Passer predomesticus

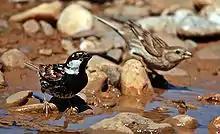
A male and female of the Spanish sparrow, a close relative of "P. predomesticus", in southeastern Turkey

The known material of "Passer predomesticus" consists of two premaxillary bones in the collections of the Hebrew University of Jerusalem. The bones were described by Israeli palaeontologist Eitan Tchernov in 1962 and reviewed by South African zoologist Miles Markus two years later. Tchernov did not unambiguously identify a type specimen and his paper was said by Robert M. Mengel, the editor of "The Auk", to contain "many troublesome lapses and contradictions". In 1975, French palaeontologist Cécile Mourer-Chauviré reported on fossil sparrows from a cave at Saint-Estève-Janson in southeastern France, which could not be identified as either "P. predomesticus" or the house sparrow ("Passer domesticus"). Because no premaxillae were found, the bones could not be distinguished from those of the house sparrow.